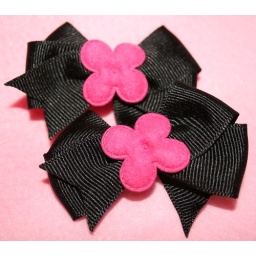
Size: Bitty. Black with a pink suede flower in the center. Set of Two